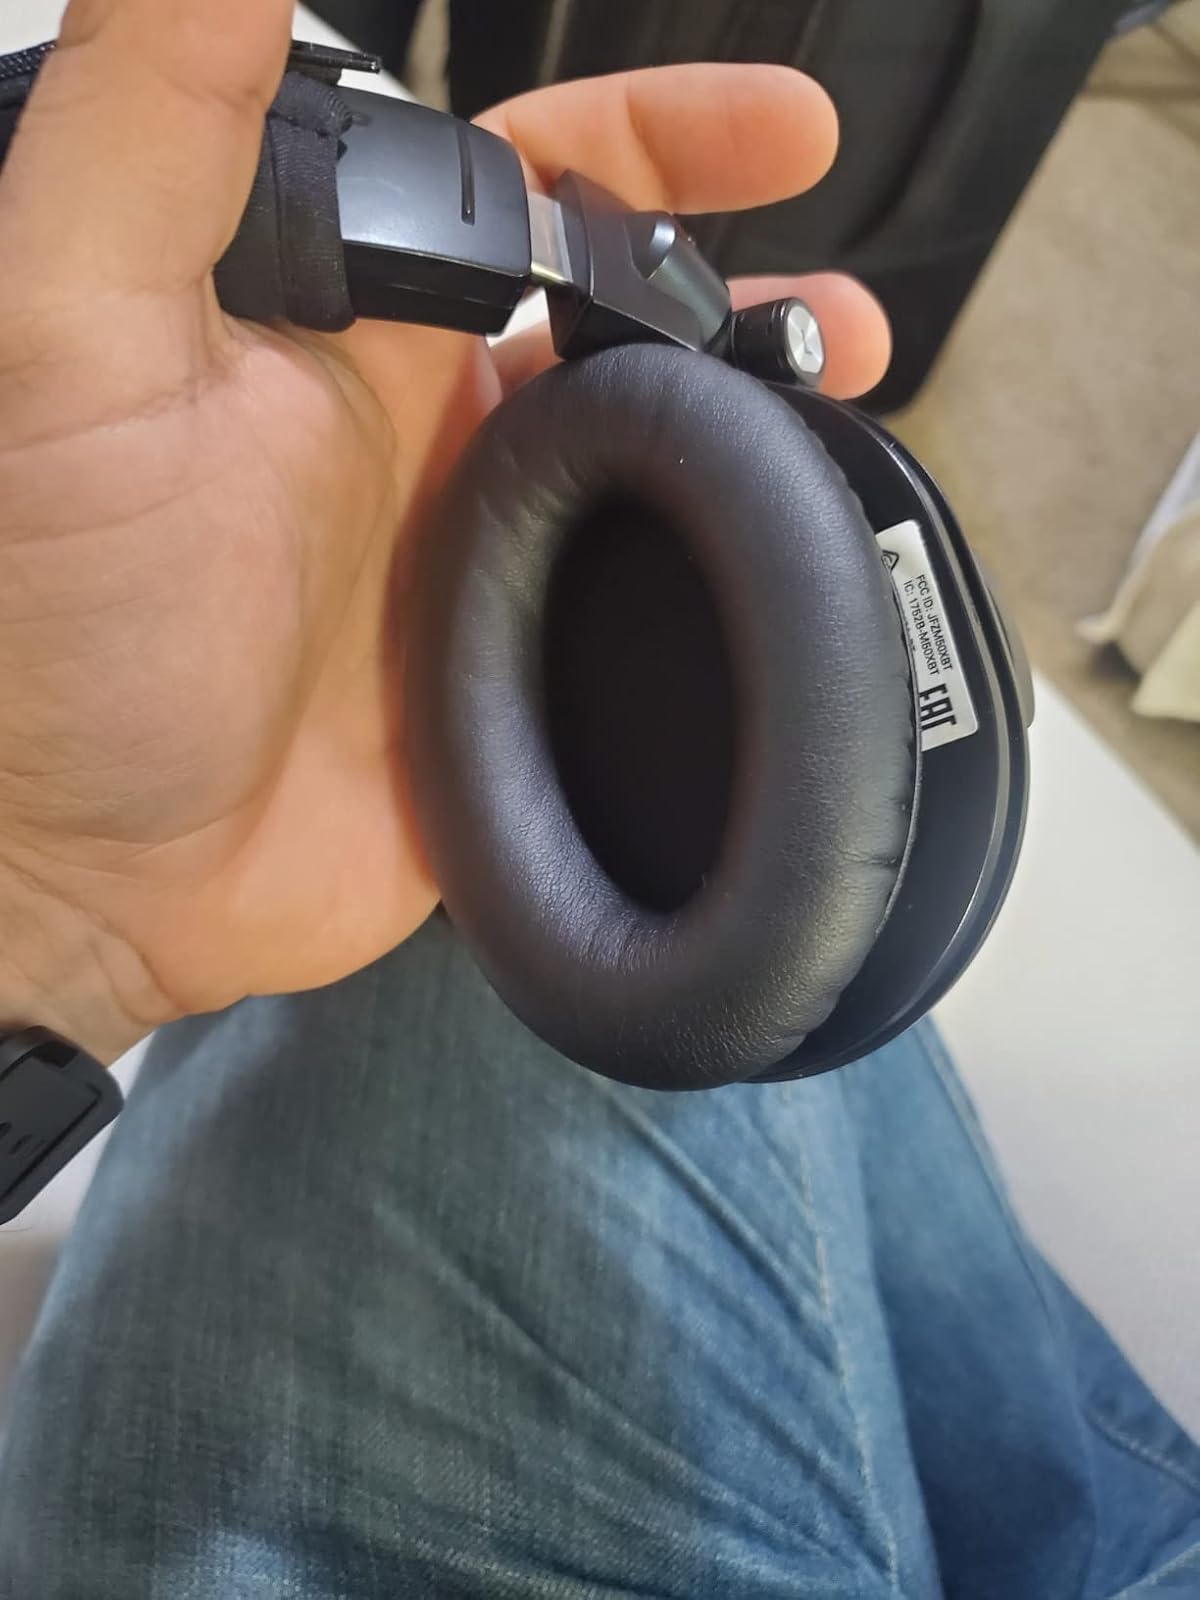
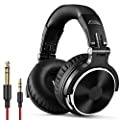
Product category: headphones
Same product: no